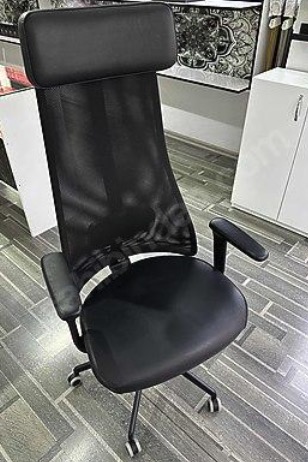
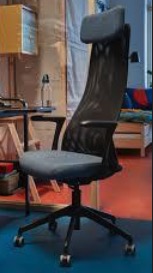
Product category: items_chair
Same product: yes